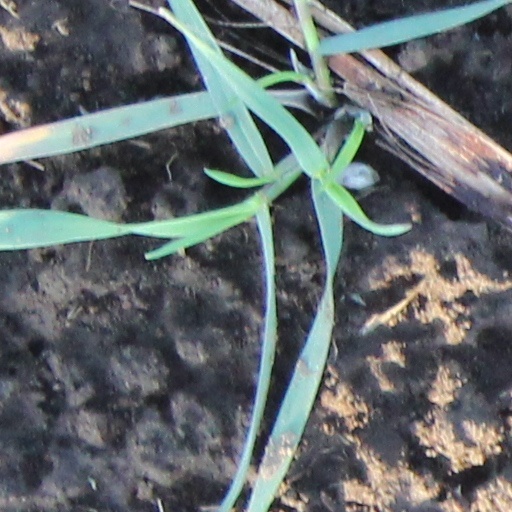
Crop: wheat